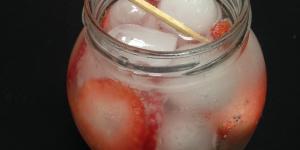
gin tonic con fresas